Melbourn

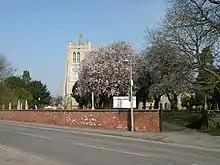
Spring blossom and tower of the oldest church in Melbourn, its Anglican church

The finding of a Saxon cemetery shows that Christianity has been present in Melbourn since the 7th century. The village also probably had an 11th-century chapel but the first record of a church is from 1152. The present church, dedicated to All Saints, is Grade II* listed. R.R. Rowe conducted a major restoration in 1882 but the church includes sections of the 13th-century building, including the chancel arch and sections of the tower. The font is 11th century.